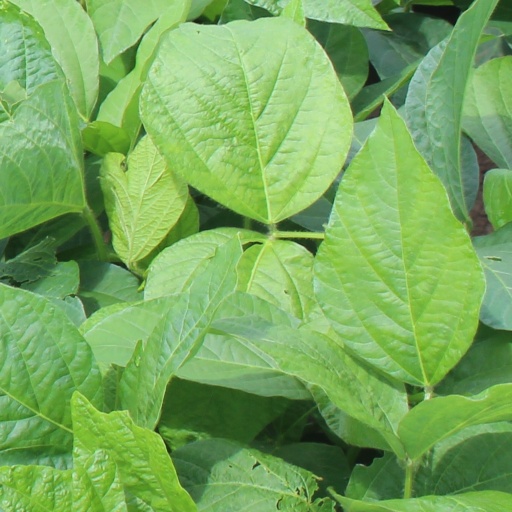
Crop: soybean